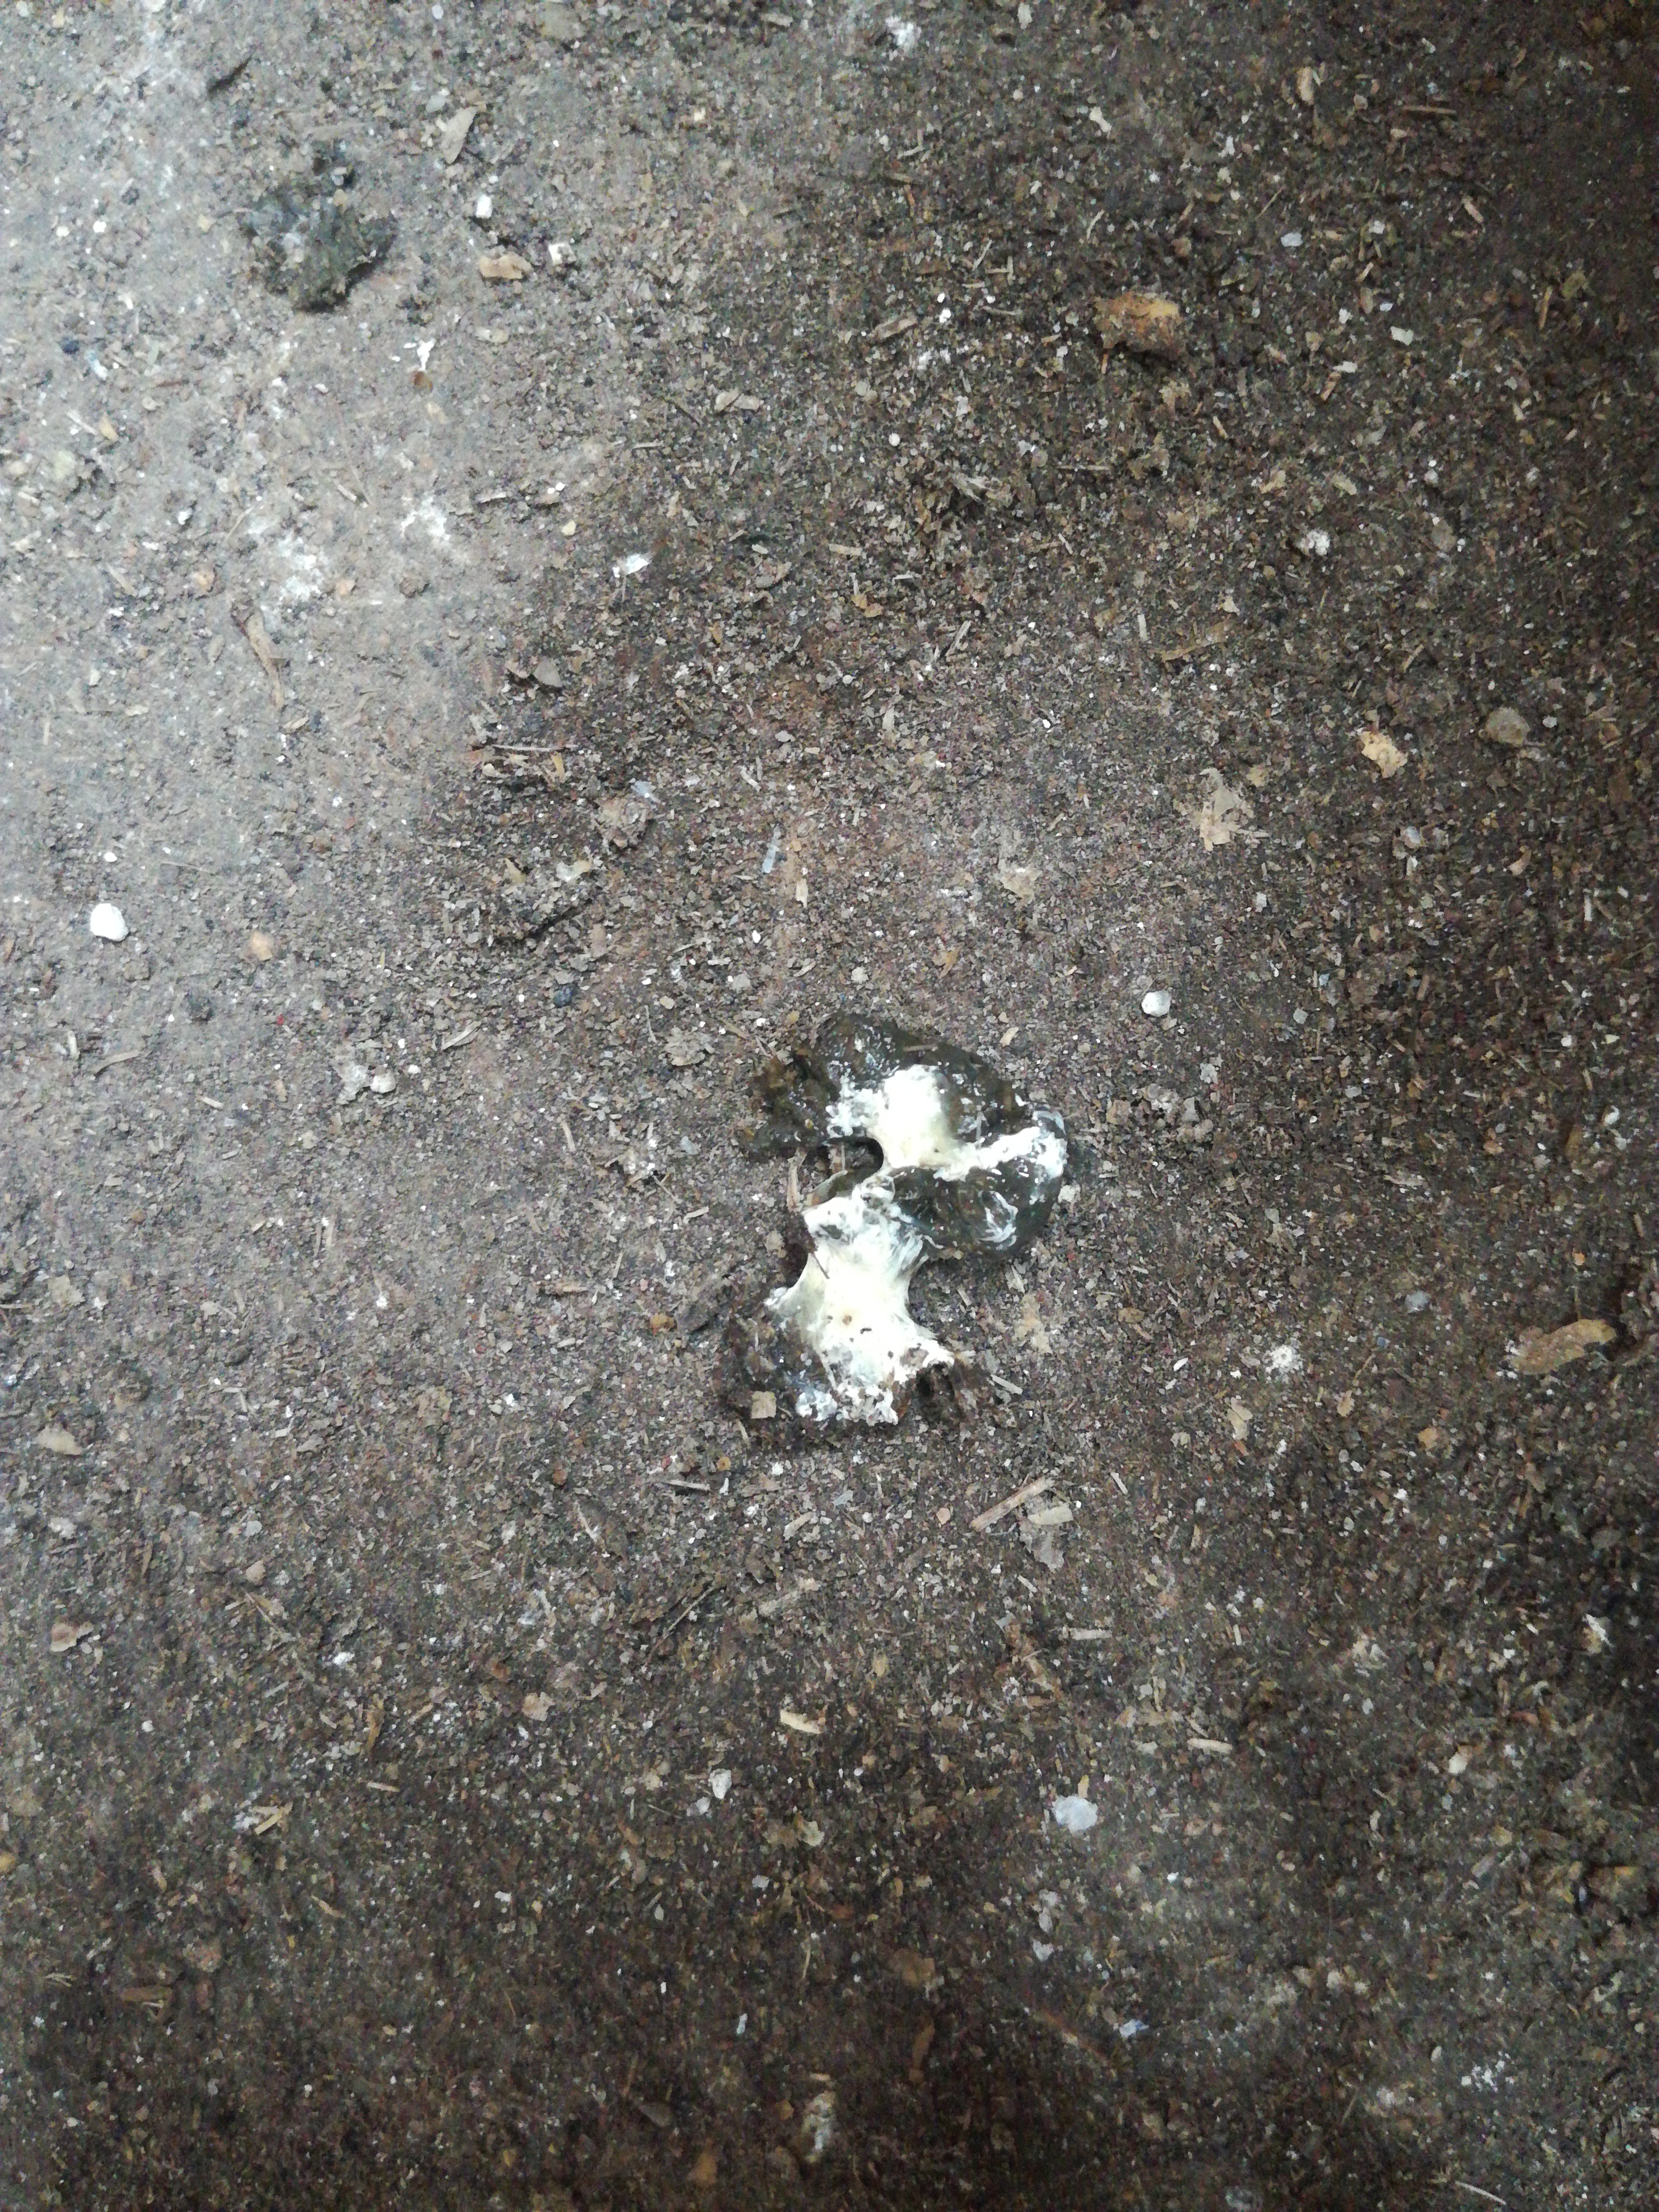
PCR-confirmed diagnosis: Salmonella